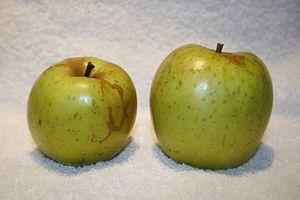
Pomme de l'estre"
La pomme de l'Estre est une variété ancienne de pomme originaire du Limousin et d'Auvergne. Elle a un long pouvoir de conservation.